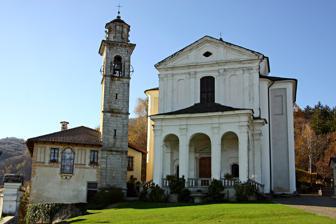
Building: Sanctuary of Madonna del Sasso
Country: Italy
Year built: 1748
Madonna del Sasso sanctuary The Madonna del Sasso sanctuary is on a spur over the Lake Orta at 638 m height, in the Madonna del Sasso municipality. From the square in front of the church, called "the Cusio's balcony", there is a great view on the lake, the Mottarone , the Alps and the Novara area. The sanctuary is constituted by the church, the bell tower, and the parish house. History For centuries the white granite strata on which the church is built has been used as ashlar . Originally there was a chapel here devoted to Our Lady of Sorrows , dating back to the 16th century. In the square women used to bleach the home-made canvas. Thanks to the many graces occurred, it was decided to build a church as a substitute for the small chapel. In the church was preserved the statue of Our Lady of the Rosary , which was believed miraculous. The present complex was promoted by the local Pietro Paolo Minola, who received a grace and decided in 1706 to finance the construction of a new sanctuary. The works began in 1725, thanks to the contribution of the inhabitants. In 1748 the church was complete, while the bell tower and the parish house were finished in 1760. The sanctuary was consecrated in 1771 by the bishop of Novara. The church has a Greek cross design in a Baroque style with two lateral altars; the architecture and the frescos were made by Lorenzo Peracino. The altarpiece , coming from the old sanctuary, is a panel painting by Fermo Stella and represents the Pietà . In 1998 the complex has been entirely restored. Gallery The sanctuary seen from Orta San Giulio Orta San Giulio seen from the sanctuary The sanctuary seen from Madonna del Sasso See also CoEur - In the heart of European paths Path of Saint Charles Bibliography Madonna del Sasso municipality The sanctuary Short news References